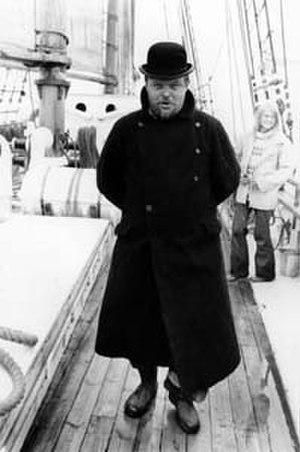
Mogens Frohn Nielsen
Mogens Frohn Nielsen, 1974
Mogens Frohn Nielsen